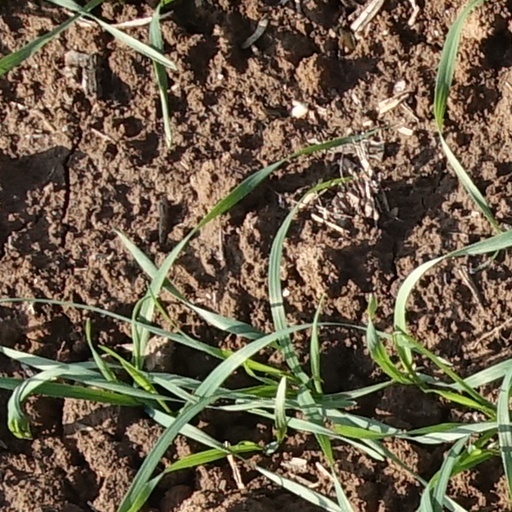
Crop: wheat